February 26 incident

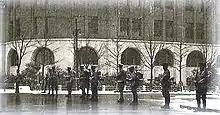
Rebels occupying Nagata-cho and Akasaka area during the February 26 Incident.

Andō had visited Suzuki at his home in 1934 to suggest that Araki be appointed prime minister following Saitō's resignation. Suzuki had rejected the suggestion, but Andō had come away with a favorable impression of Suzuki.